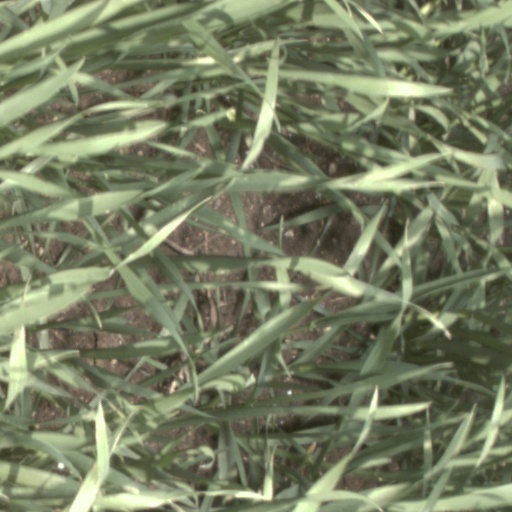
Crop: wheat